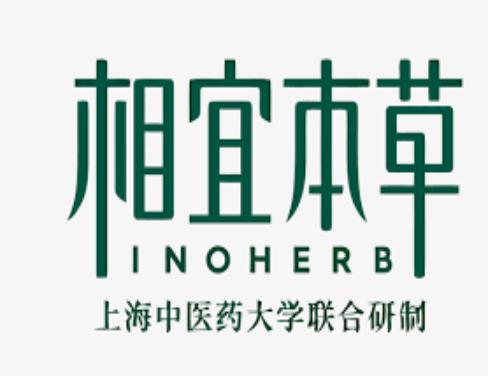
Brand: INOHERB-1
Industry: Necessities